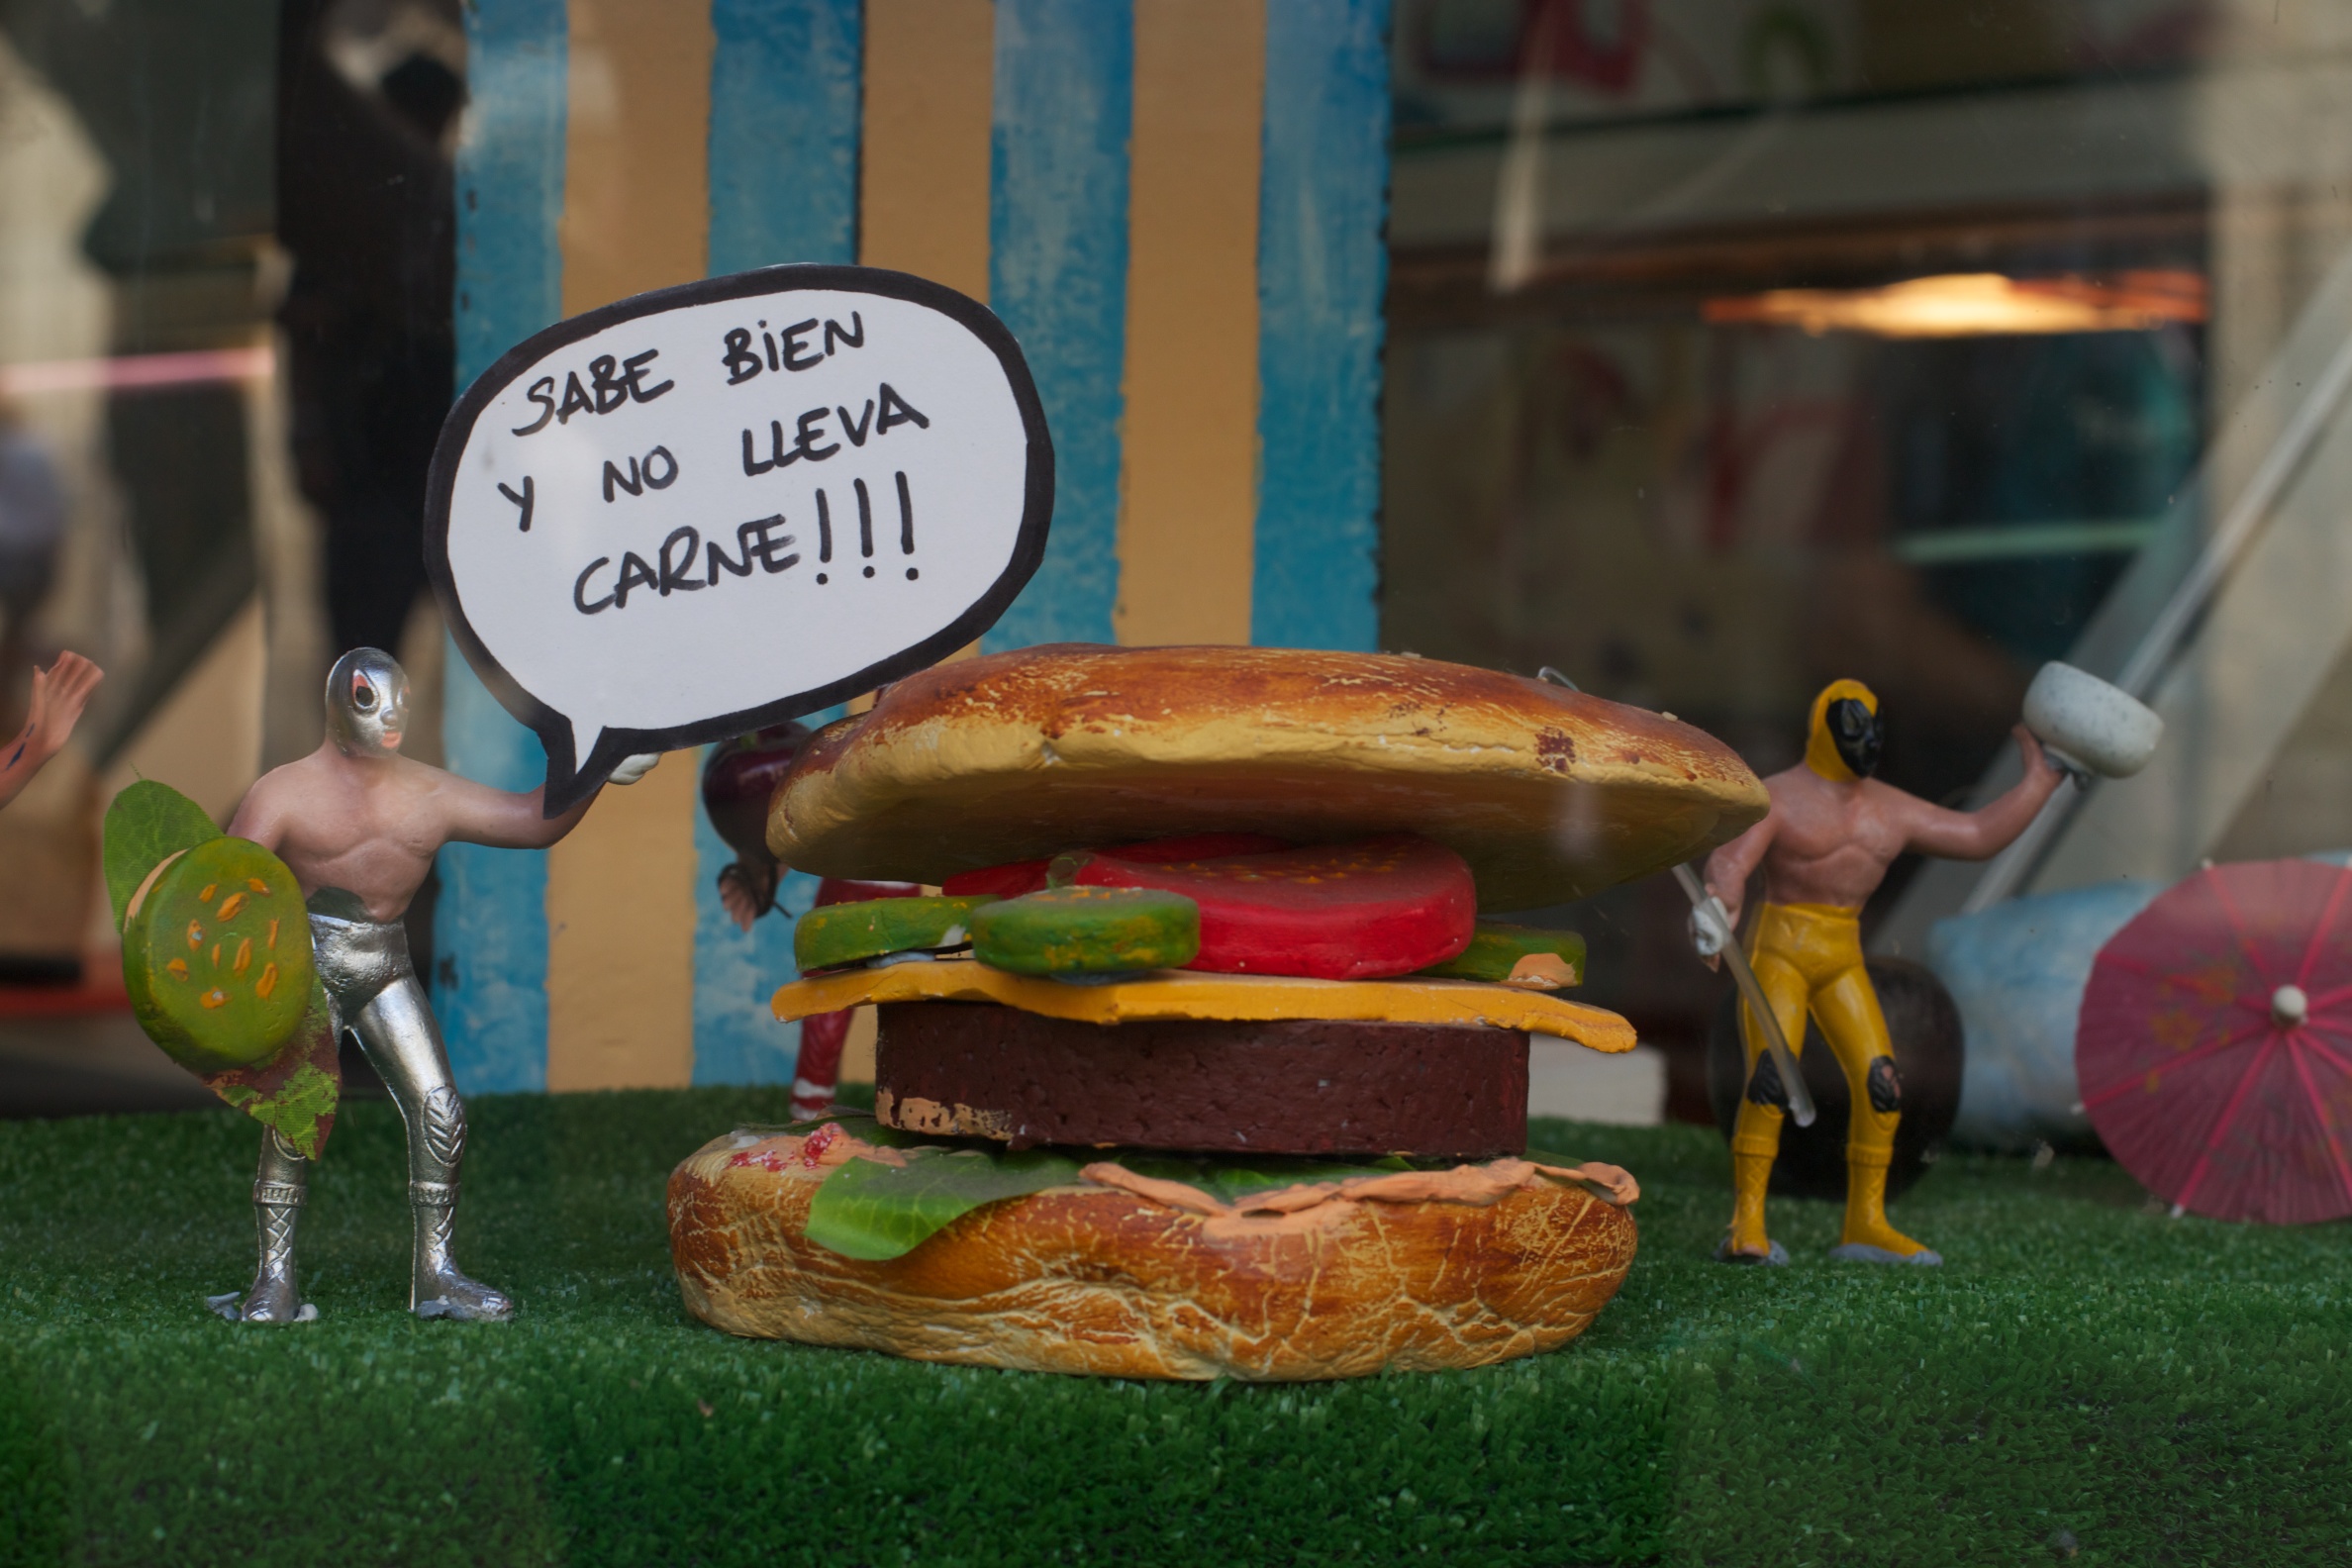
food, color, oet10